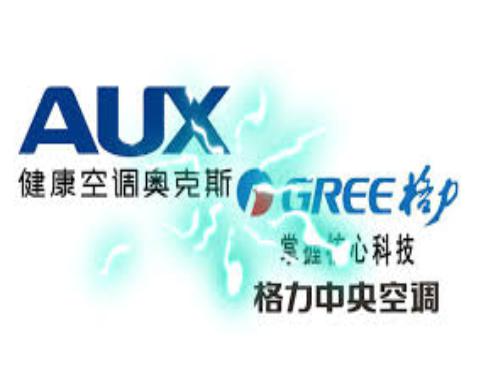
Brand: auxx-2
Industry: Electronic